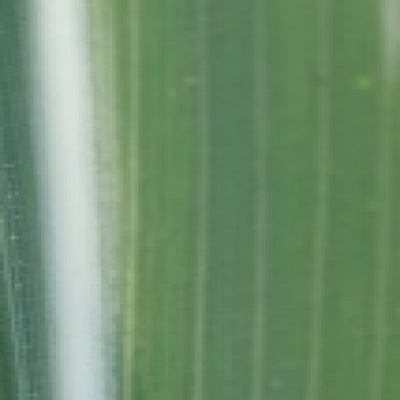
Label: Corn_(Maize)___Leaf_Spot